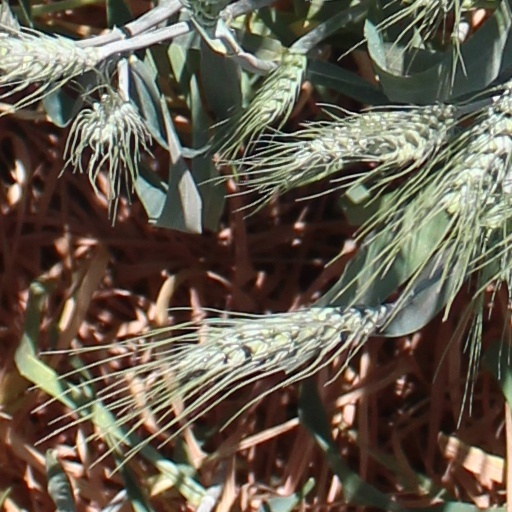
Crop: wheat